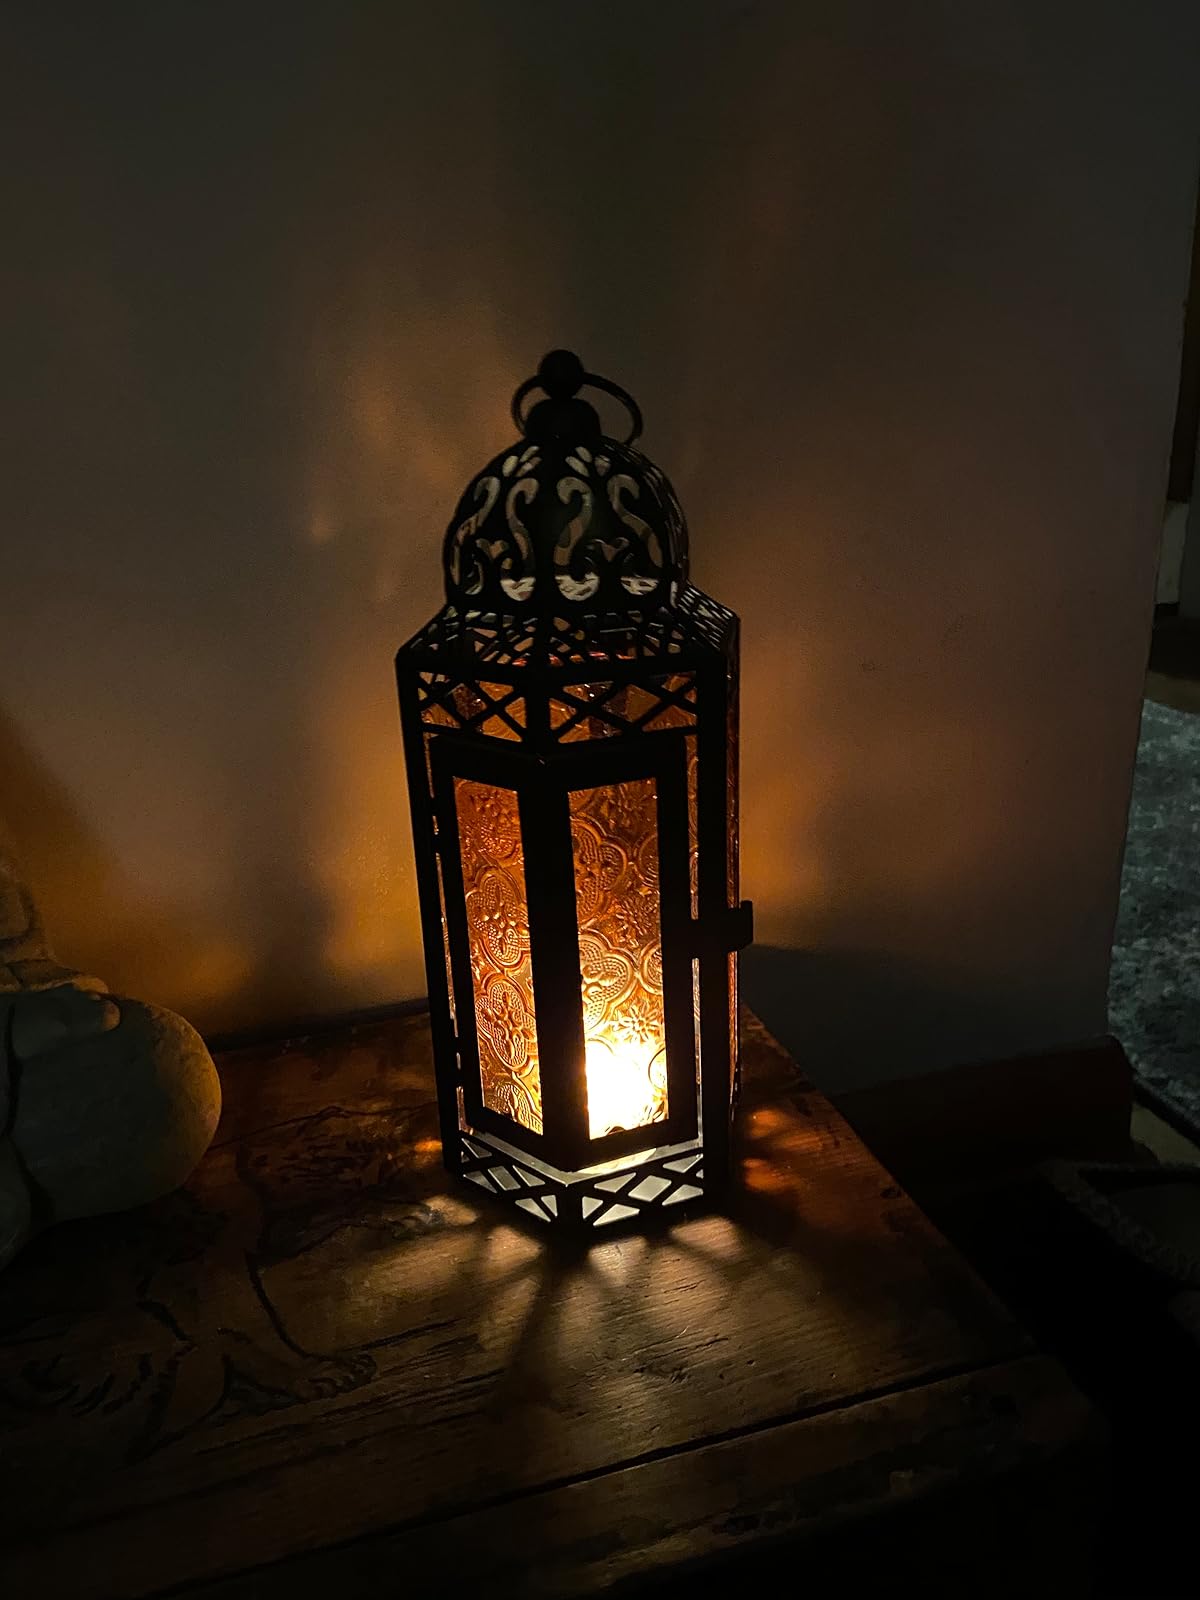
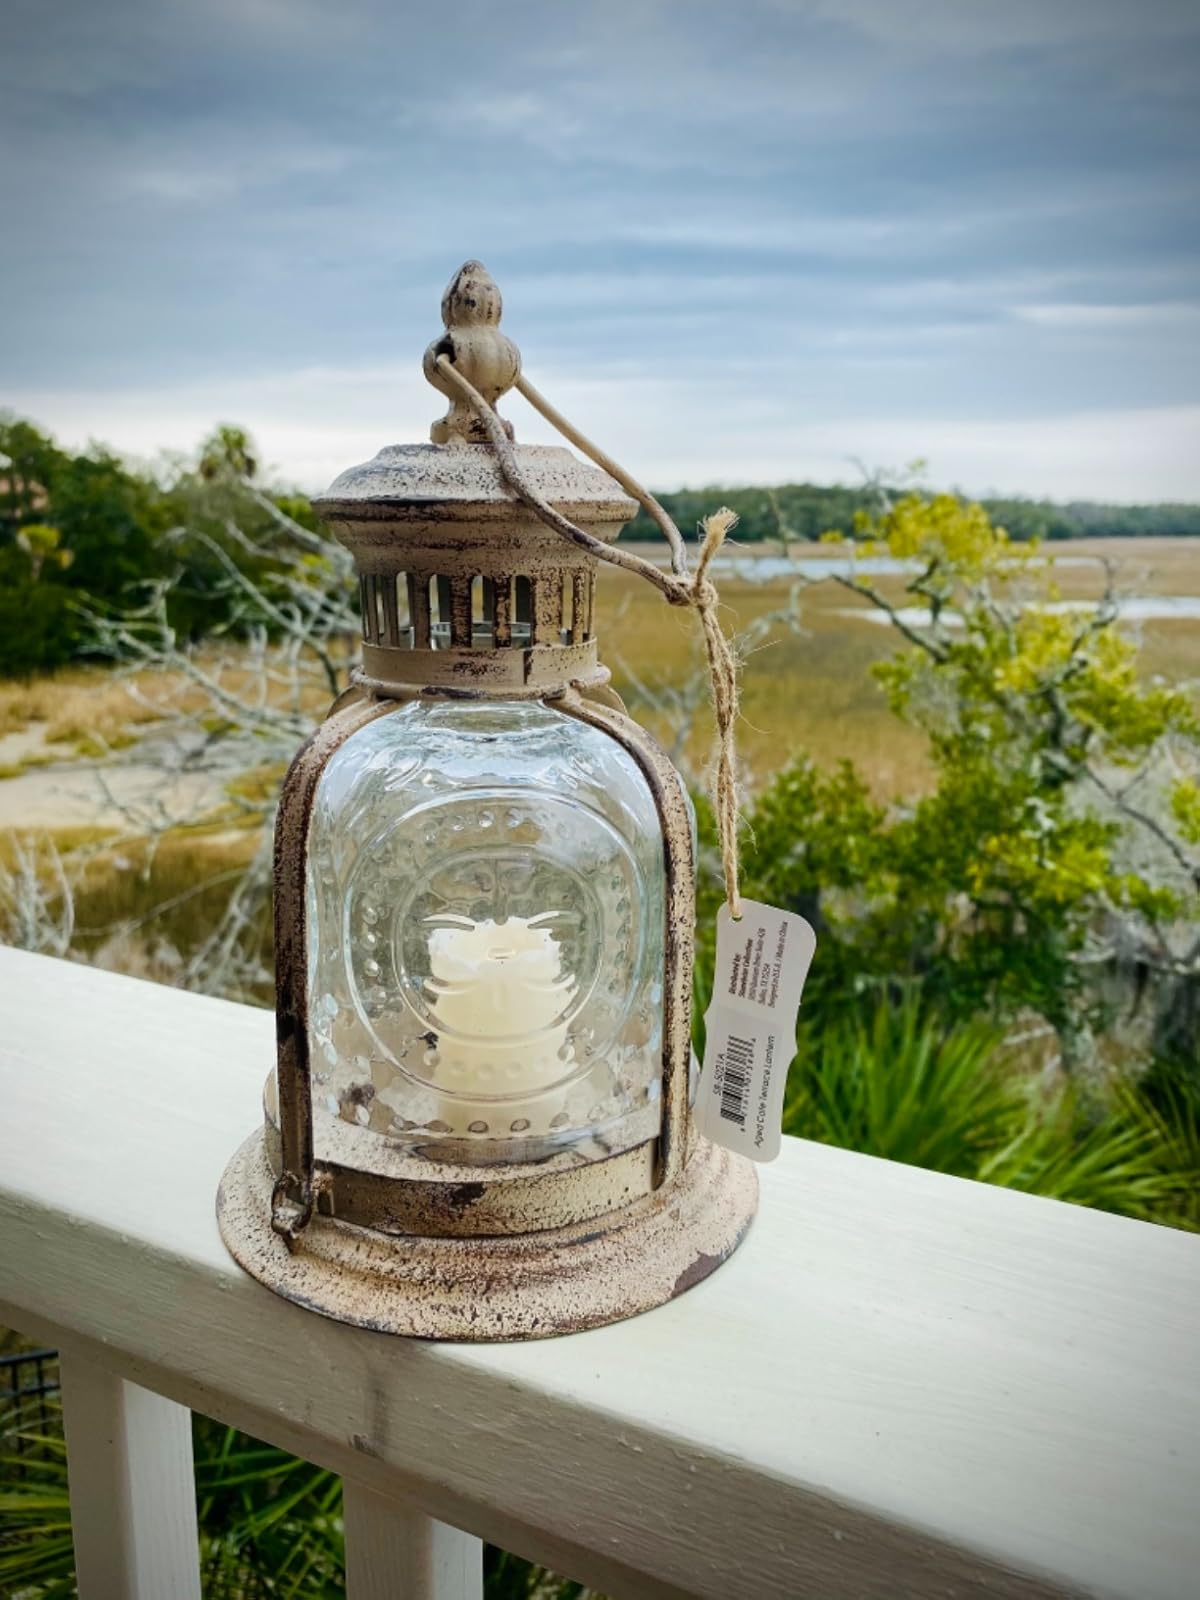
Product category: lantern
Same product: no